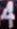
Number: 4